Boston Public Library

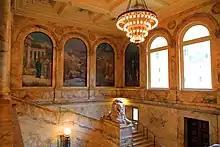
The Chavannes Gallery at the McKim Building with murals painted by Pierre Puvis de Chavannes

The Boston Public Library (BPL) is a municipal public library system in Boston, Massachusetts, founded in 1848. The Boston Public Library is also Massachusetts' Library for the Commonwealth (formerly "library of last recourse"), meaning all adult residents of the state are entitled to borrowing and research privileges, and the library receives state funding. The Boston Public Library contains approximately 24 million items, making it the third-largest public library in the United States behind the federal Library of Congress and New York Public Library, which is also privately endowed. The Boston Central Library in Copley Square was designated as a Boston Landmark by the Boston Landmarks Commission in 2000.